Gianluigi Quinzi

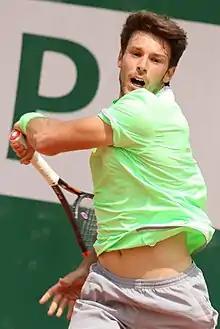
Quinzi at the 2019 French Open

Gianluigi Quinzi (born 1 February 1996), is an Italian tennis coach and former tennis player. On 15 April 2019 he reached his career-high singles ranking of world No. 142 on the ATP World Tour rankings. He reached his career high ranking of No. 1 in ITF Juniors rankings on 1 January 2013.